Todor Nedelev

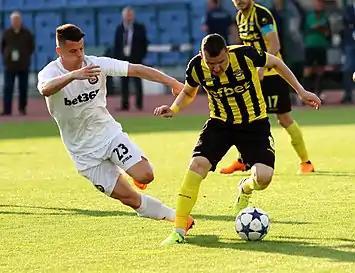

After only two matches for the first team of Mainz, Nedelev was loaned until the end of season 2015–16. On 23 January 2016, he joined his previous club Botev Plovdiv in search of more playing time. Nedelev made his second debut for the team during 1-0 home win in the local derby match against Lokomotiv Plovdiv.